Sudarium of Oviedo

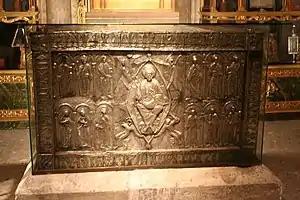
The ark that contains the Sudarium of Oviedo.

The Sudarium shows signs of advanced deterioration, with dark flecks that are symmetrically arranged but form no image, unlike the markings on the Shroud of Turin. The sudarium is linked to a face cloth in the empty tomb mentioned by . Outside of the Bible, the anonymous pilgrim of Piacenza recorded in 570 AD that he visited a cave on the Jordan rumored to have the face cloth mentioned in John.